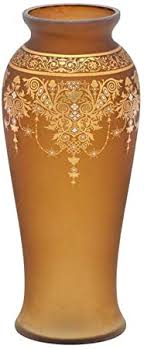
Label: glass